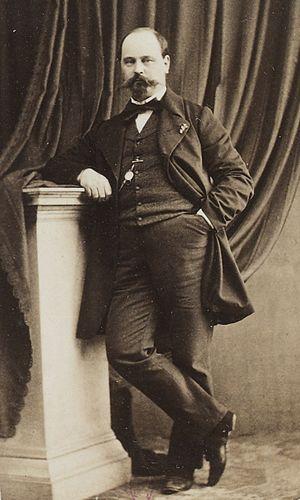
Personnalités françaises et étrangères sous le Second Empire.
Georges Richard de Soultrait est un écrivain et historien français né le 27 juin 1822 à Toury-Lurcy, dans le département de la Nièvre, et mort le 18 septembre 1888 dans le même village.
La famille Richard de Soultrait est une famille subsistante de la noblesse française, originaire du Comtat Venaissin, puis établie au XVIIᵉ siècle dans le Nivernais, où elle a été anoblie en 1745-1748 par l'exercice d'une charge de secrétaire du roi à la chambre des comptes de Dole.